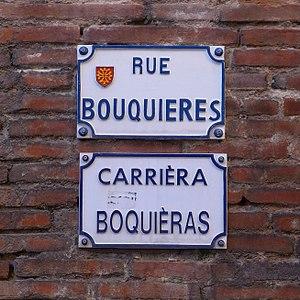
Rue Bouquières - Toulouse (plaque de rue)
La rue Bouquières est une rue du centre historique de Toulouse, en France. Elle se situe au cœur du quartier Saint-Étienne, dans le secteur 1 de la ville. Elle appartient au secteur sauvegardé de Toulouse.